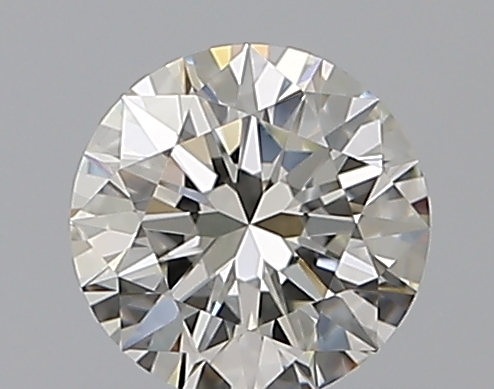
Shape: round
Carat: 0.5
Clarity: VVS2
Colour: I
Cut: EX
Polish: EX
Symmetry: EX
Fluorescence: N
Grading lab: GIA
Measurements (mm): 5.09 x 5.12 x 3.14